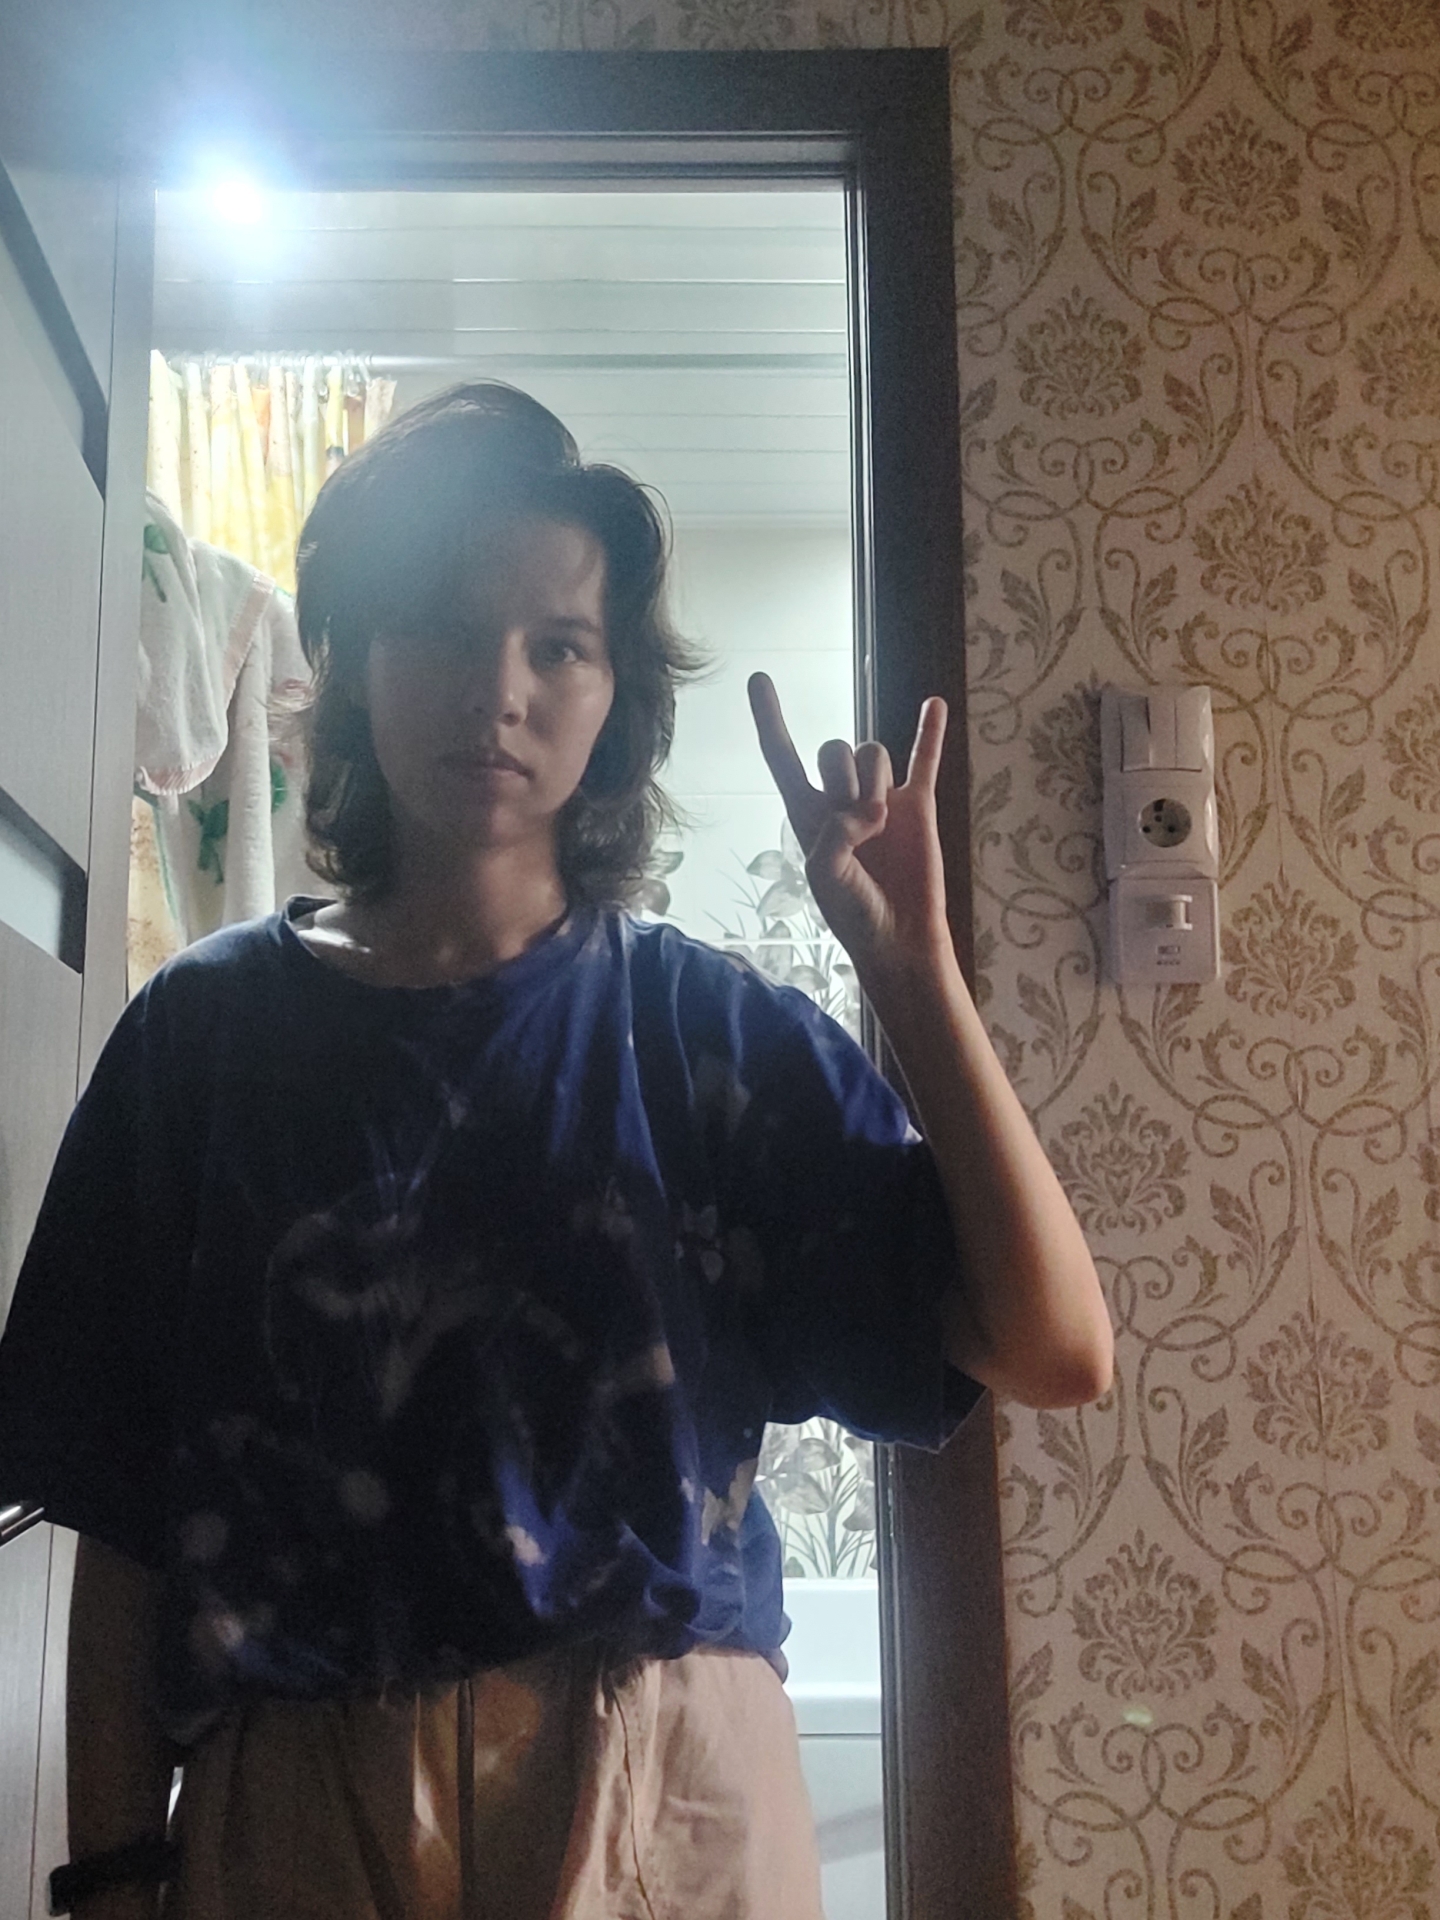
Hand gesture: rock